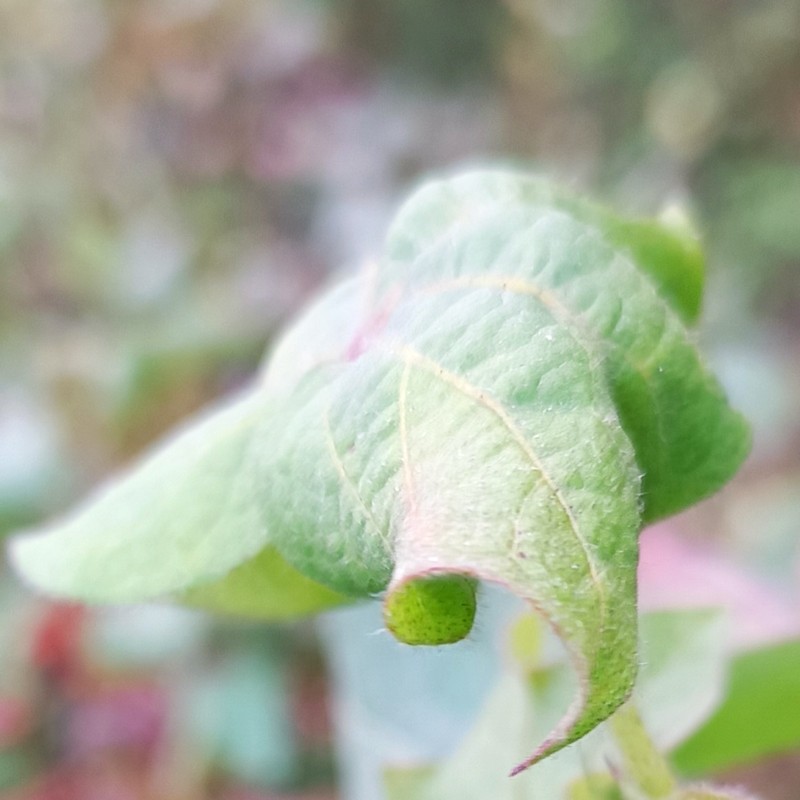
Label: Curl Virus